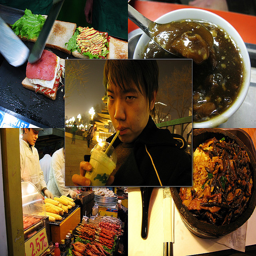
A man drinking from a straw on a street.
Five photographs of food and a man with drink.
A man enjoying a frozen drink of some sort.
A man drinking a drink next to plates and bowls of food.
A collage of photos of food and a person drinking a drink.